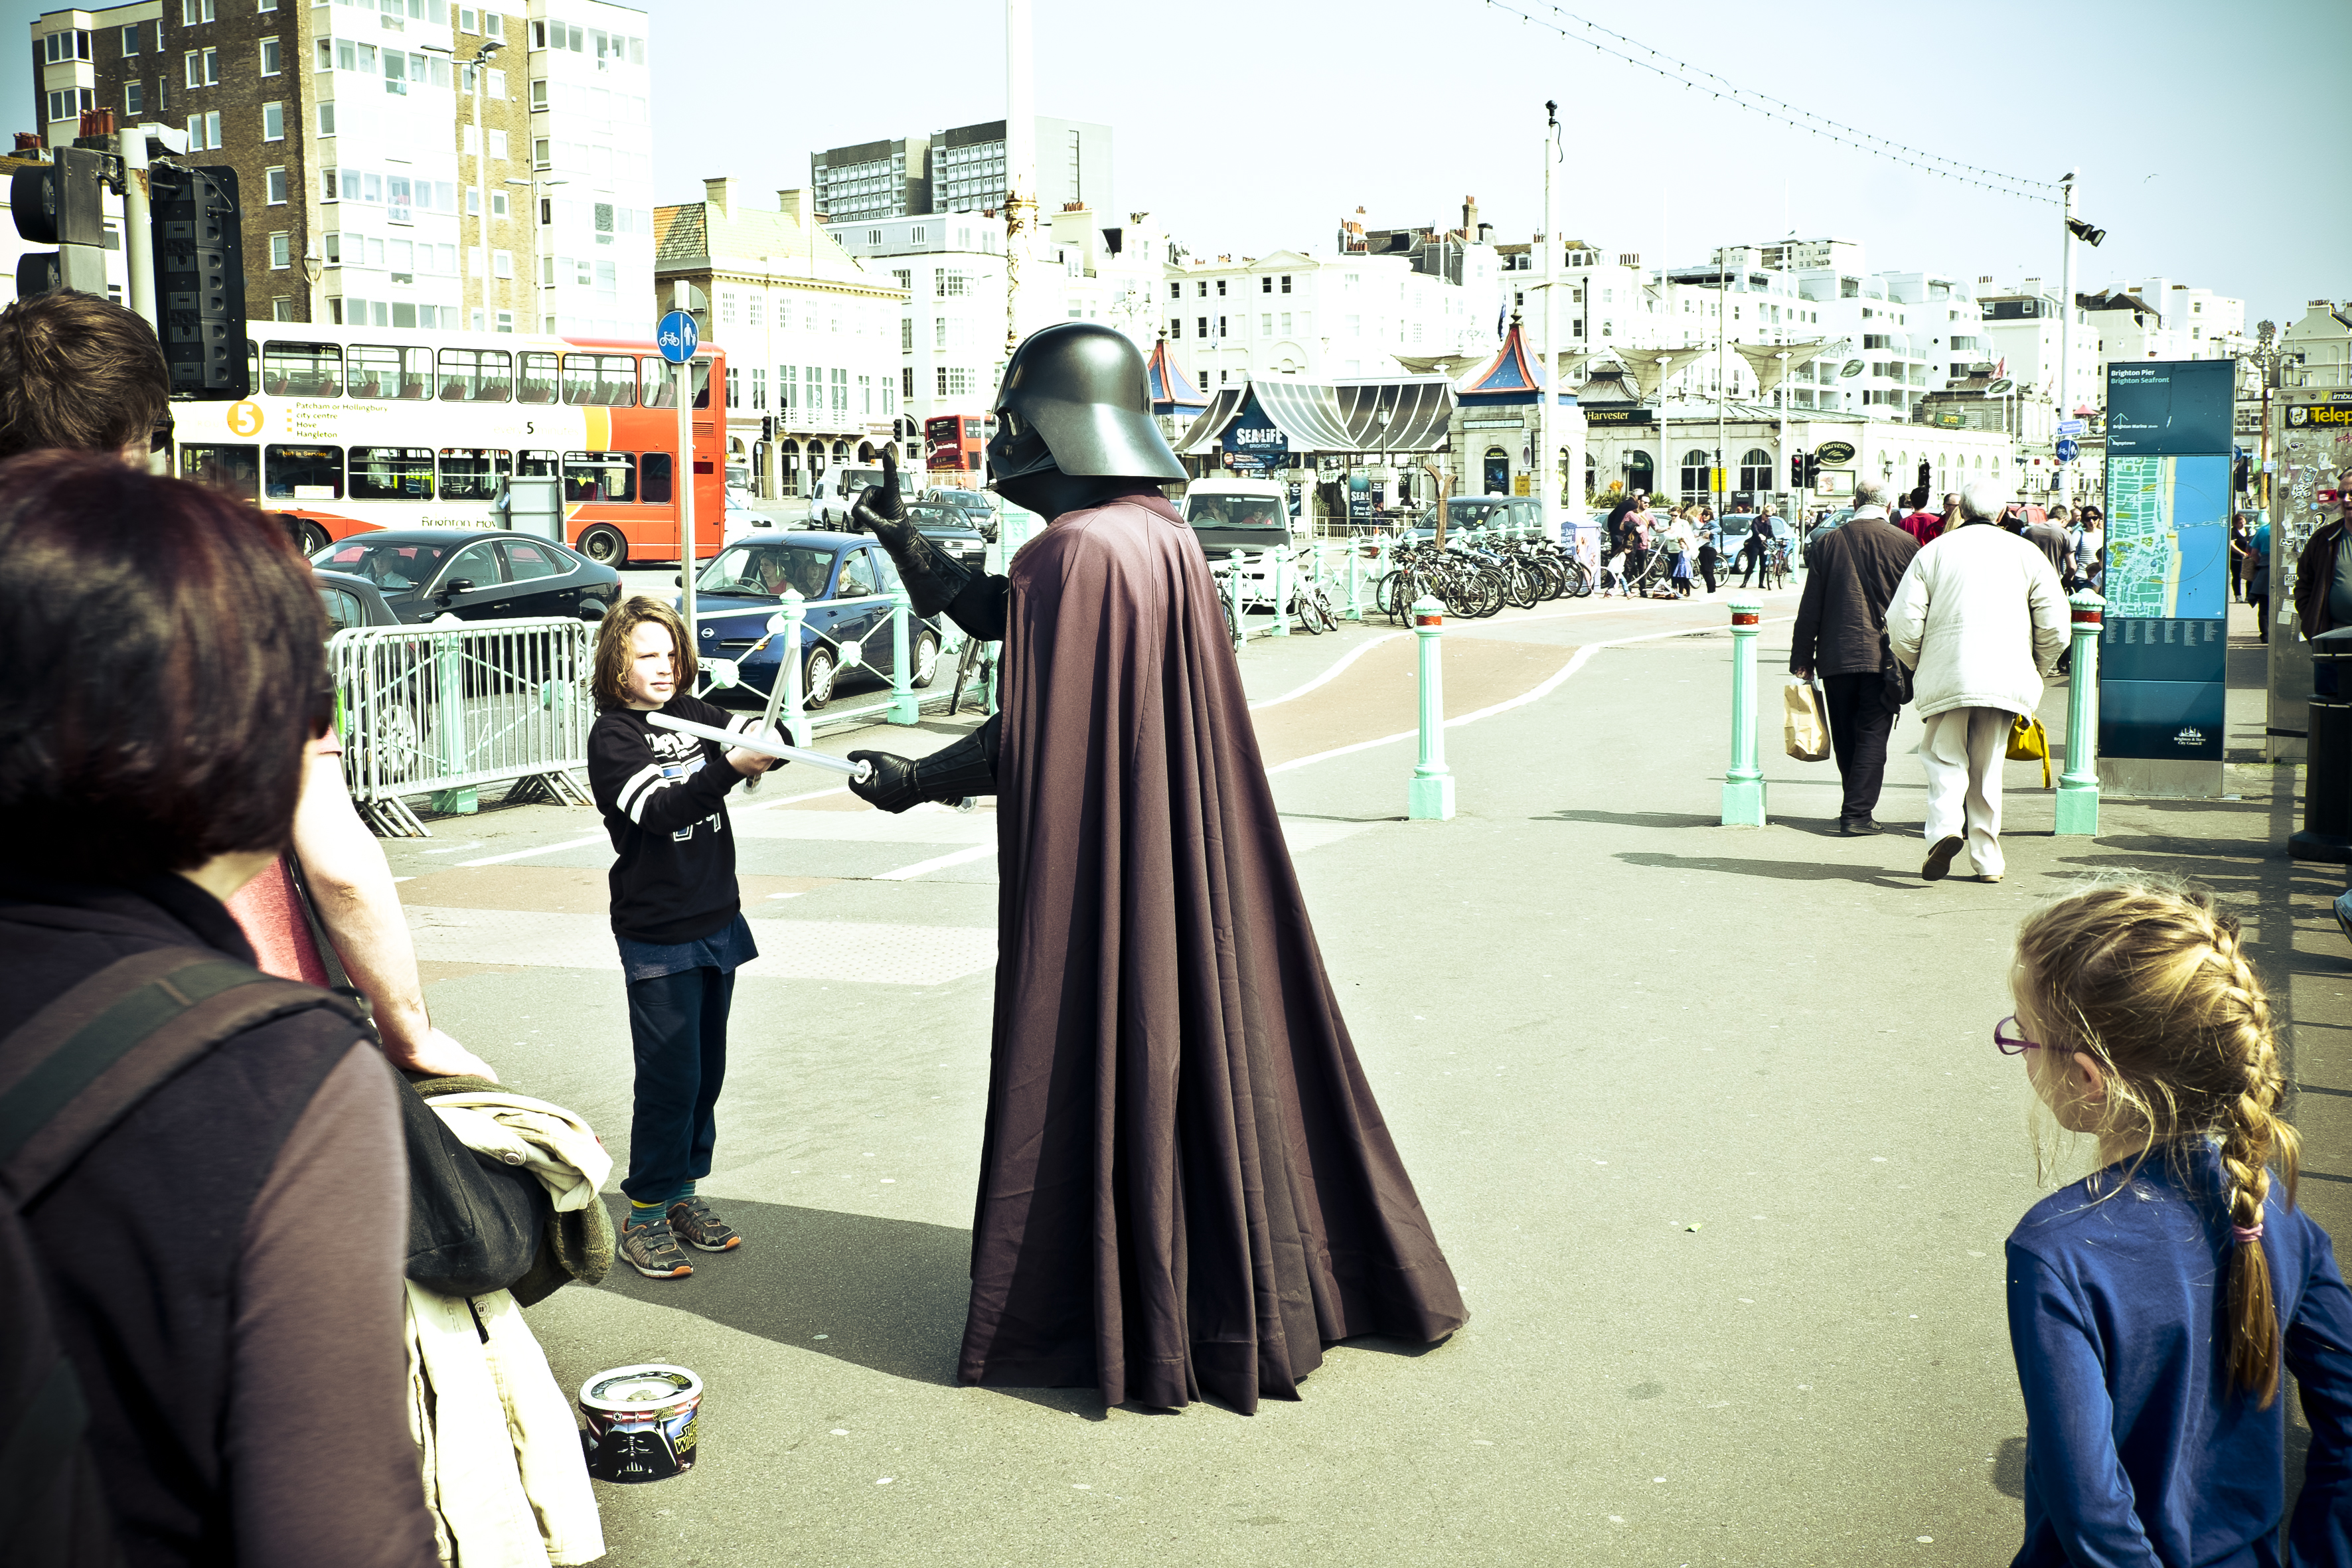
pedestrian, people, road, street, urban, crowd, travel, fujifilm, spring, color, clothing, uk, england, infrastructure, fuji, costume, fujixt1, fujix, brighton